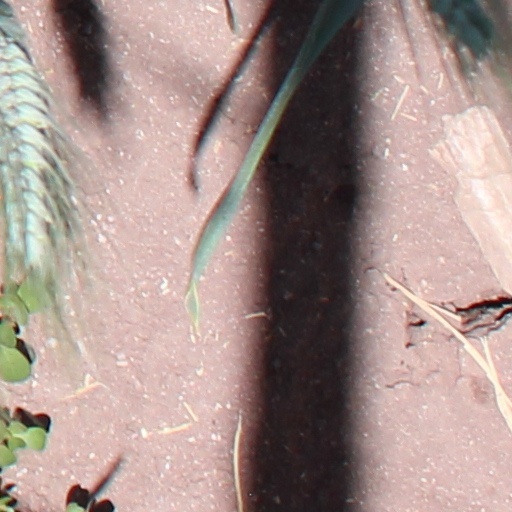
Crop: wheat